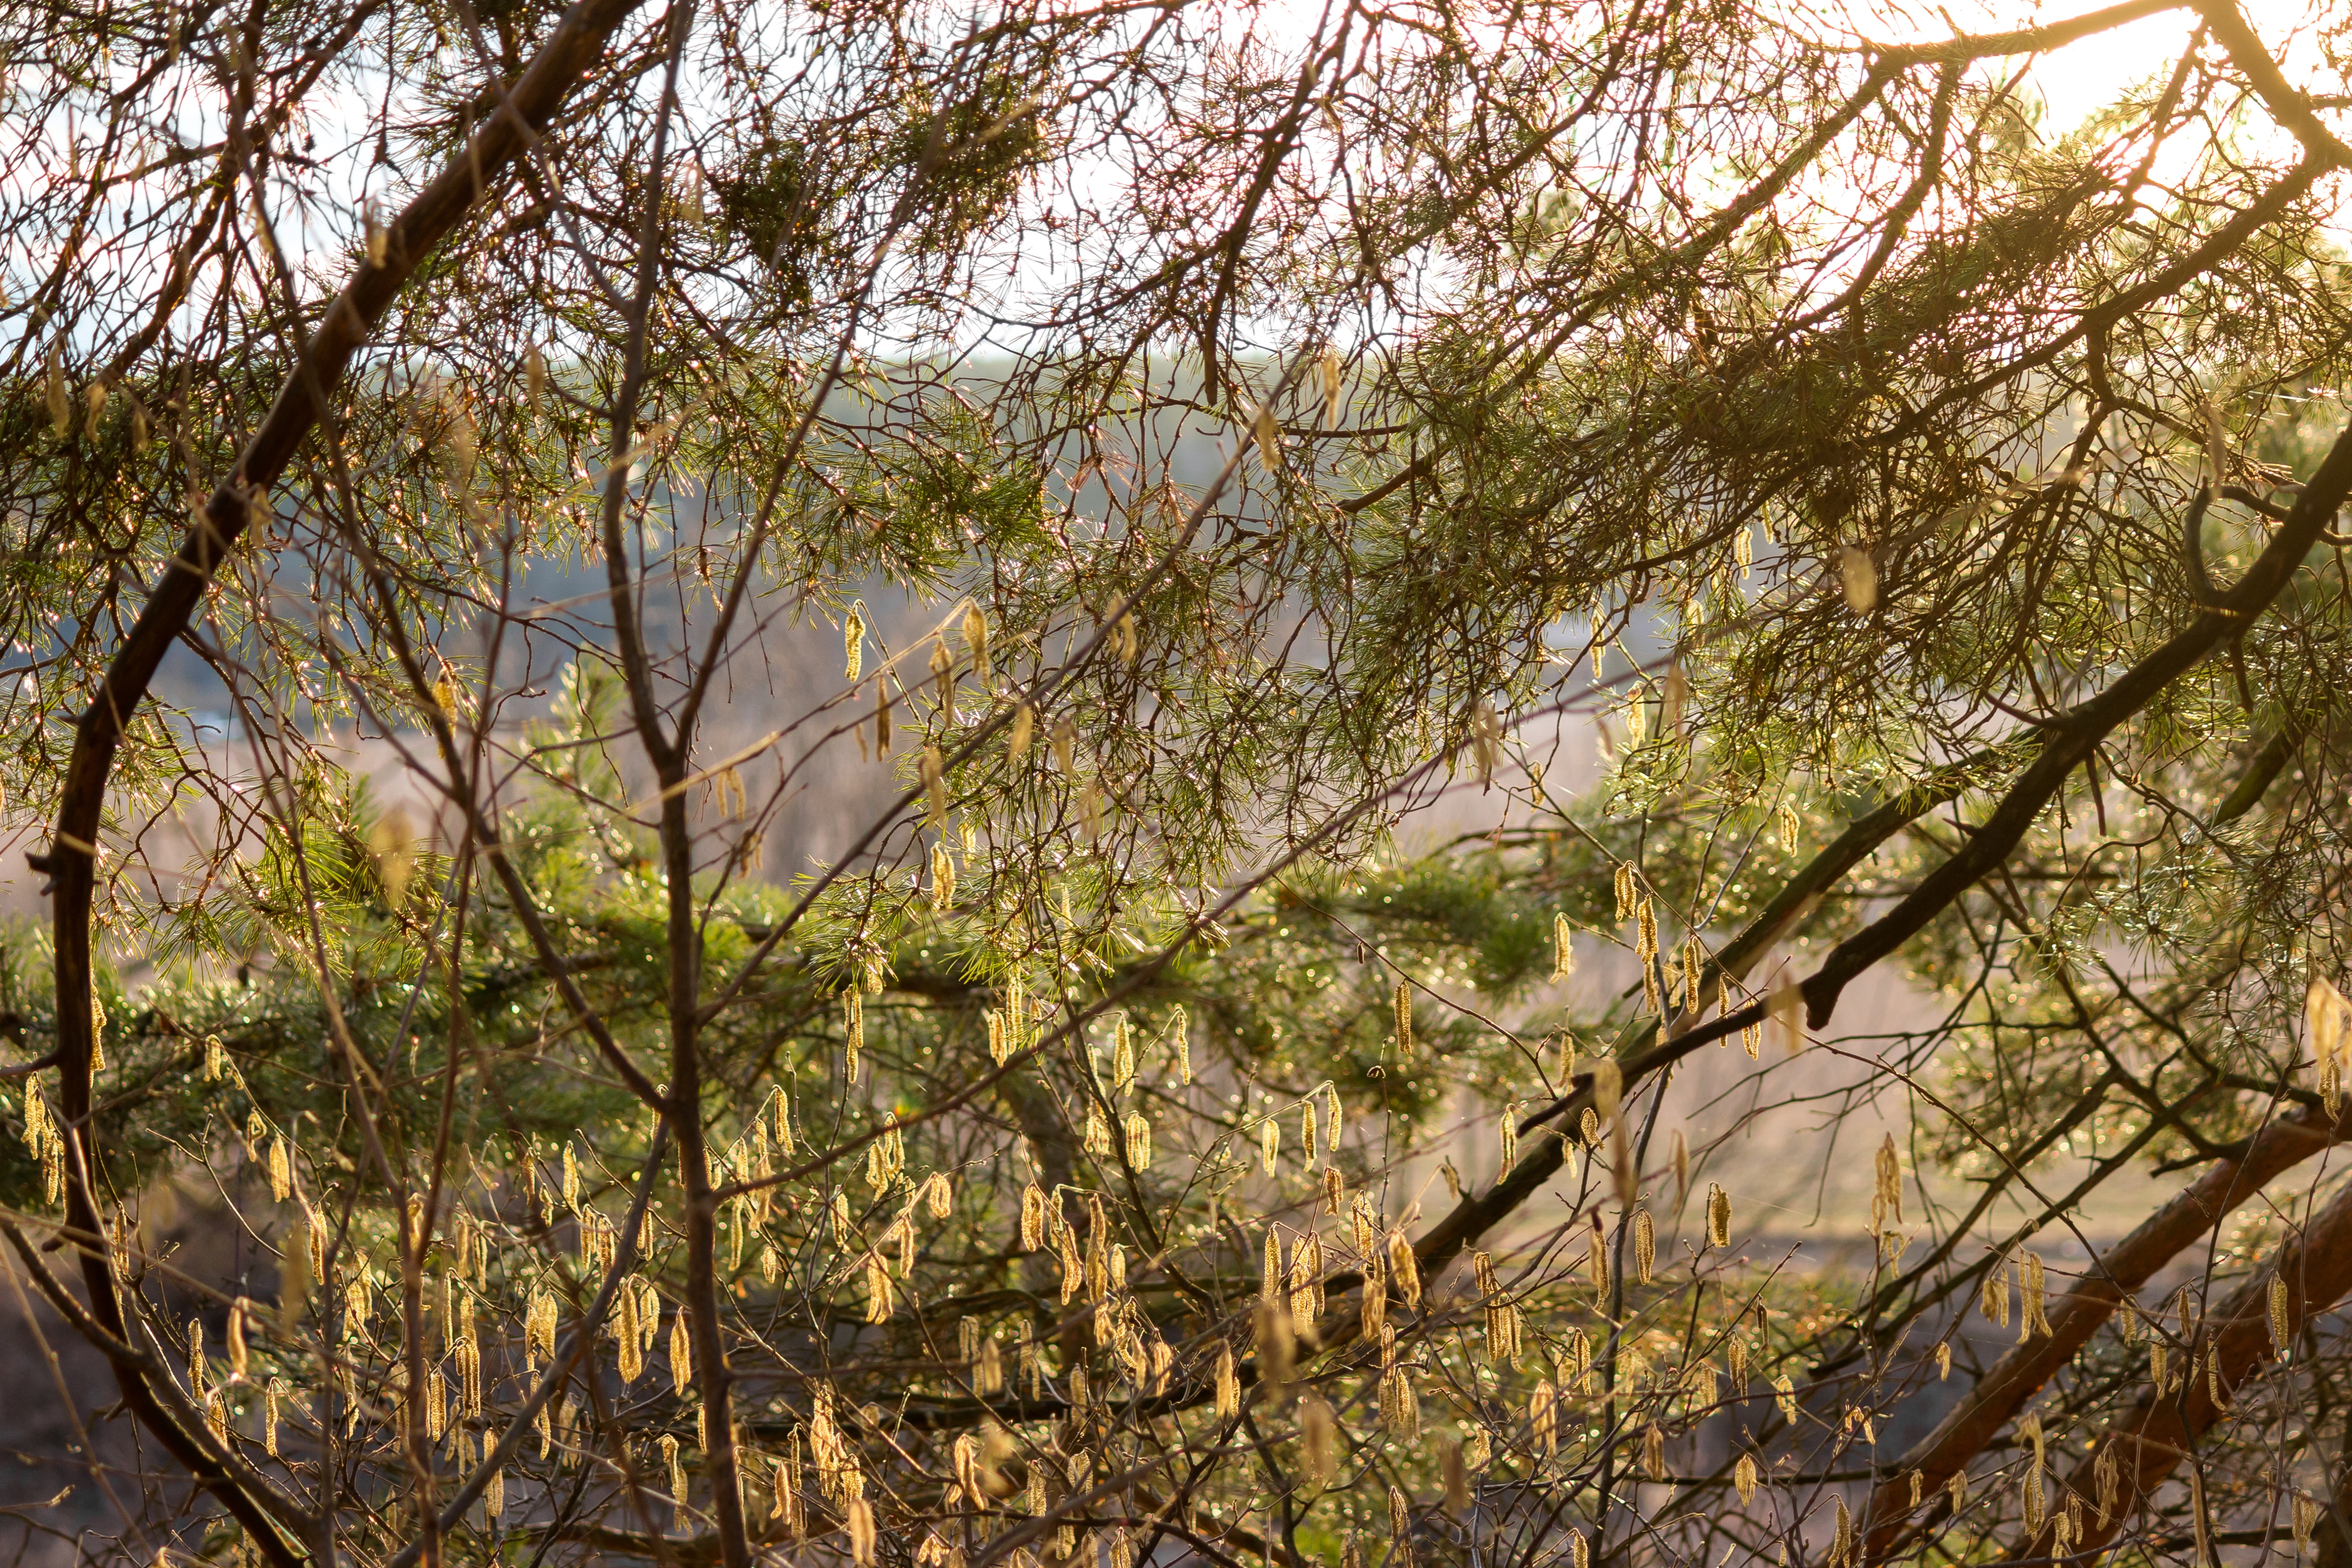
nature, background, branches, trees, green, natural, coniferous, catkins, day, outdoor, nobody, earrings, vegetation, branch, twig, plant community, leaf, sunlight, deciduous, biome, trunk, morning, spring, woodland, jungle, Northern hardwood forest, temperate broadleaf and mixed forest, autumn